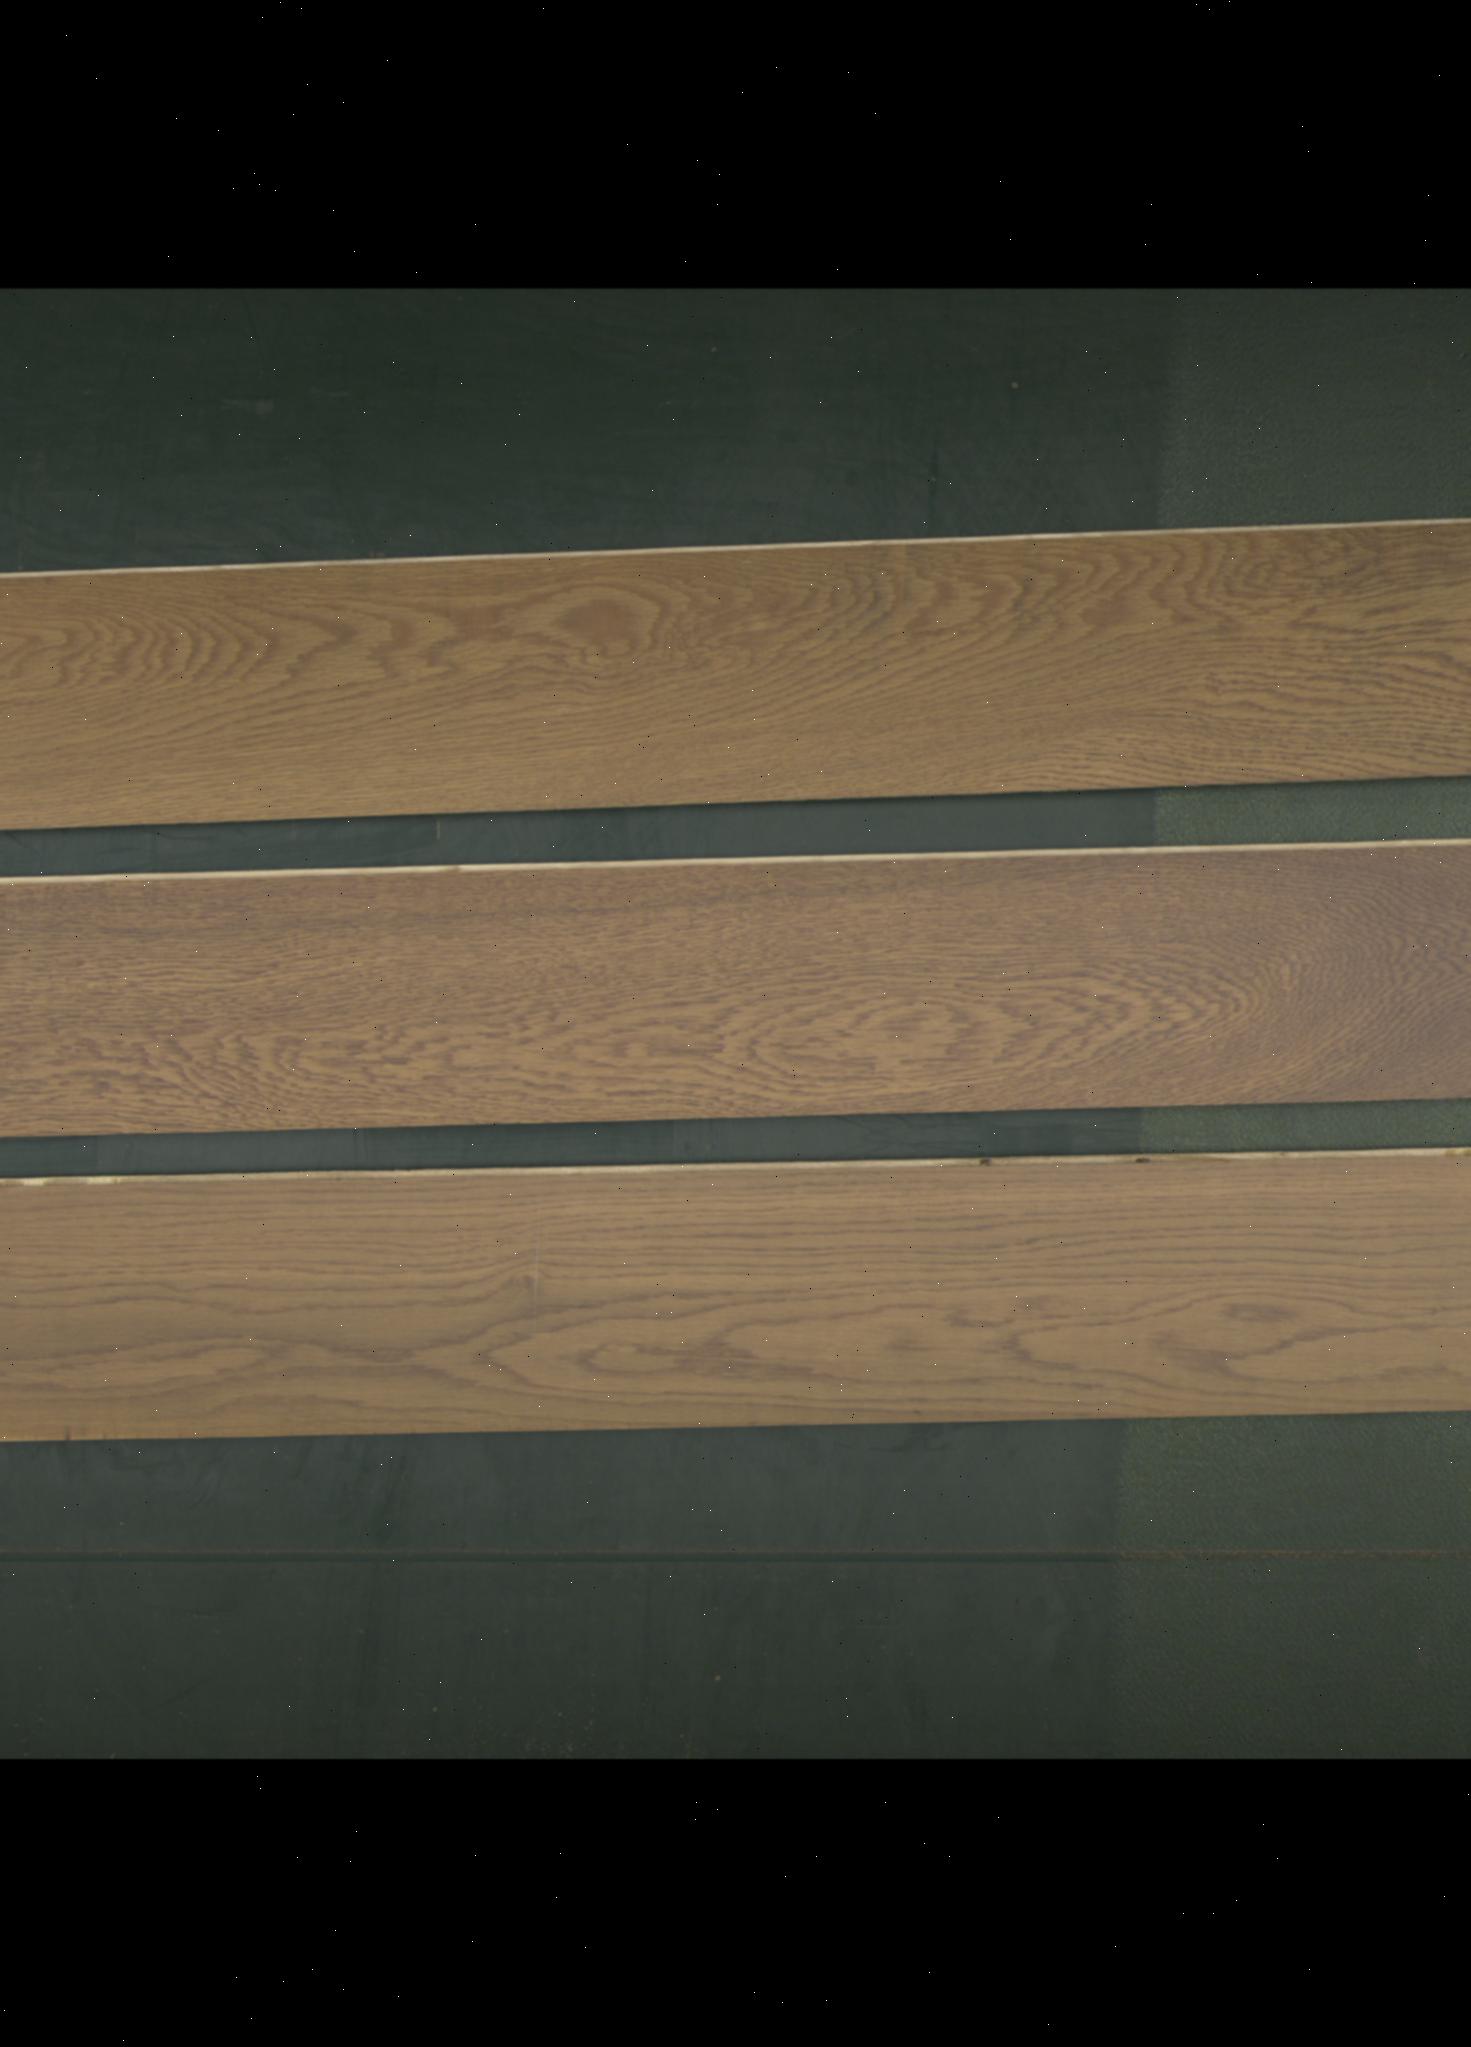
Label: mixers